H. H. Holmes

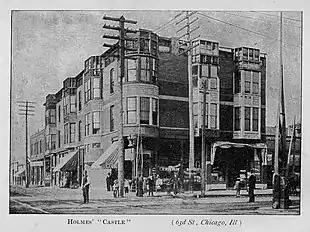
Holmes' Castle

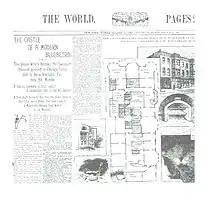
On August 11, 1895, Joseph Pulitzer's "The World" published a fictional floor plan of Holmes' "Murder Castle" with (left to right and top to bottom): a vault, a crematorium, a trapdoor in the floor, and a quicklime grave with bones.

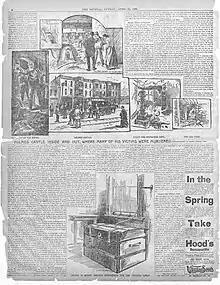
The April 12, 1896, edition of "New York Journal", showing the exterior and interior of Holmes' "Castle"; the bottom picture is the trunk he used to murder the Pitezel sisters.

Holmes moved to Chicago in August 1886, which is when he began using the pseudonym "H. H. Holmes". Soon after his arrival, he came across a drugstore at the northwest corner of South Wallace Avenue and West 63rd Street in the Englewood section of Chicago. The drugstore's owner, Elizabeth Holton, gave Holmes a job; he proved to be a hardworking employee, eventually buying the store.